Classical element

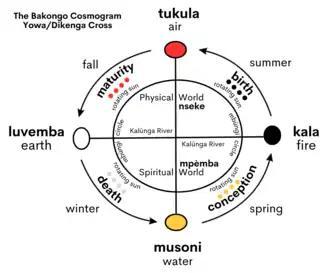
The Bakongo Cosmogram

According to Galen, these elements were used by Hippocrates in describing the human body with an association with the four humours: yellow bile (fire), black bile (earth), blood (air), and phlegm (water). Medical care was primarily about helping the patient stay in or return to their own personal natural balanced state.